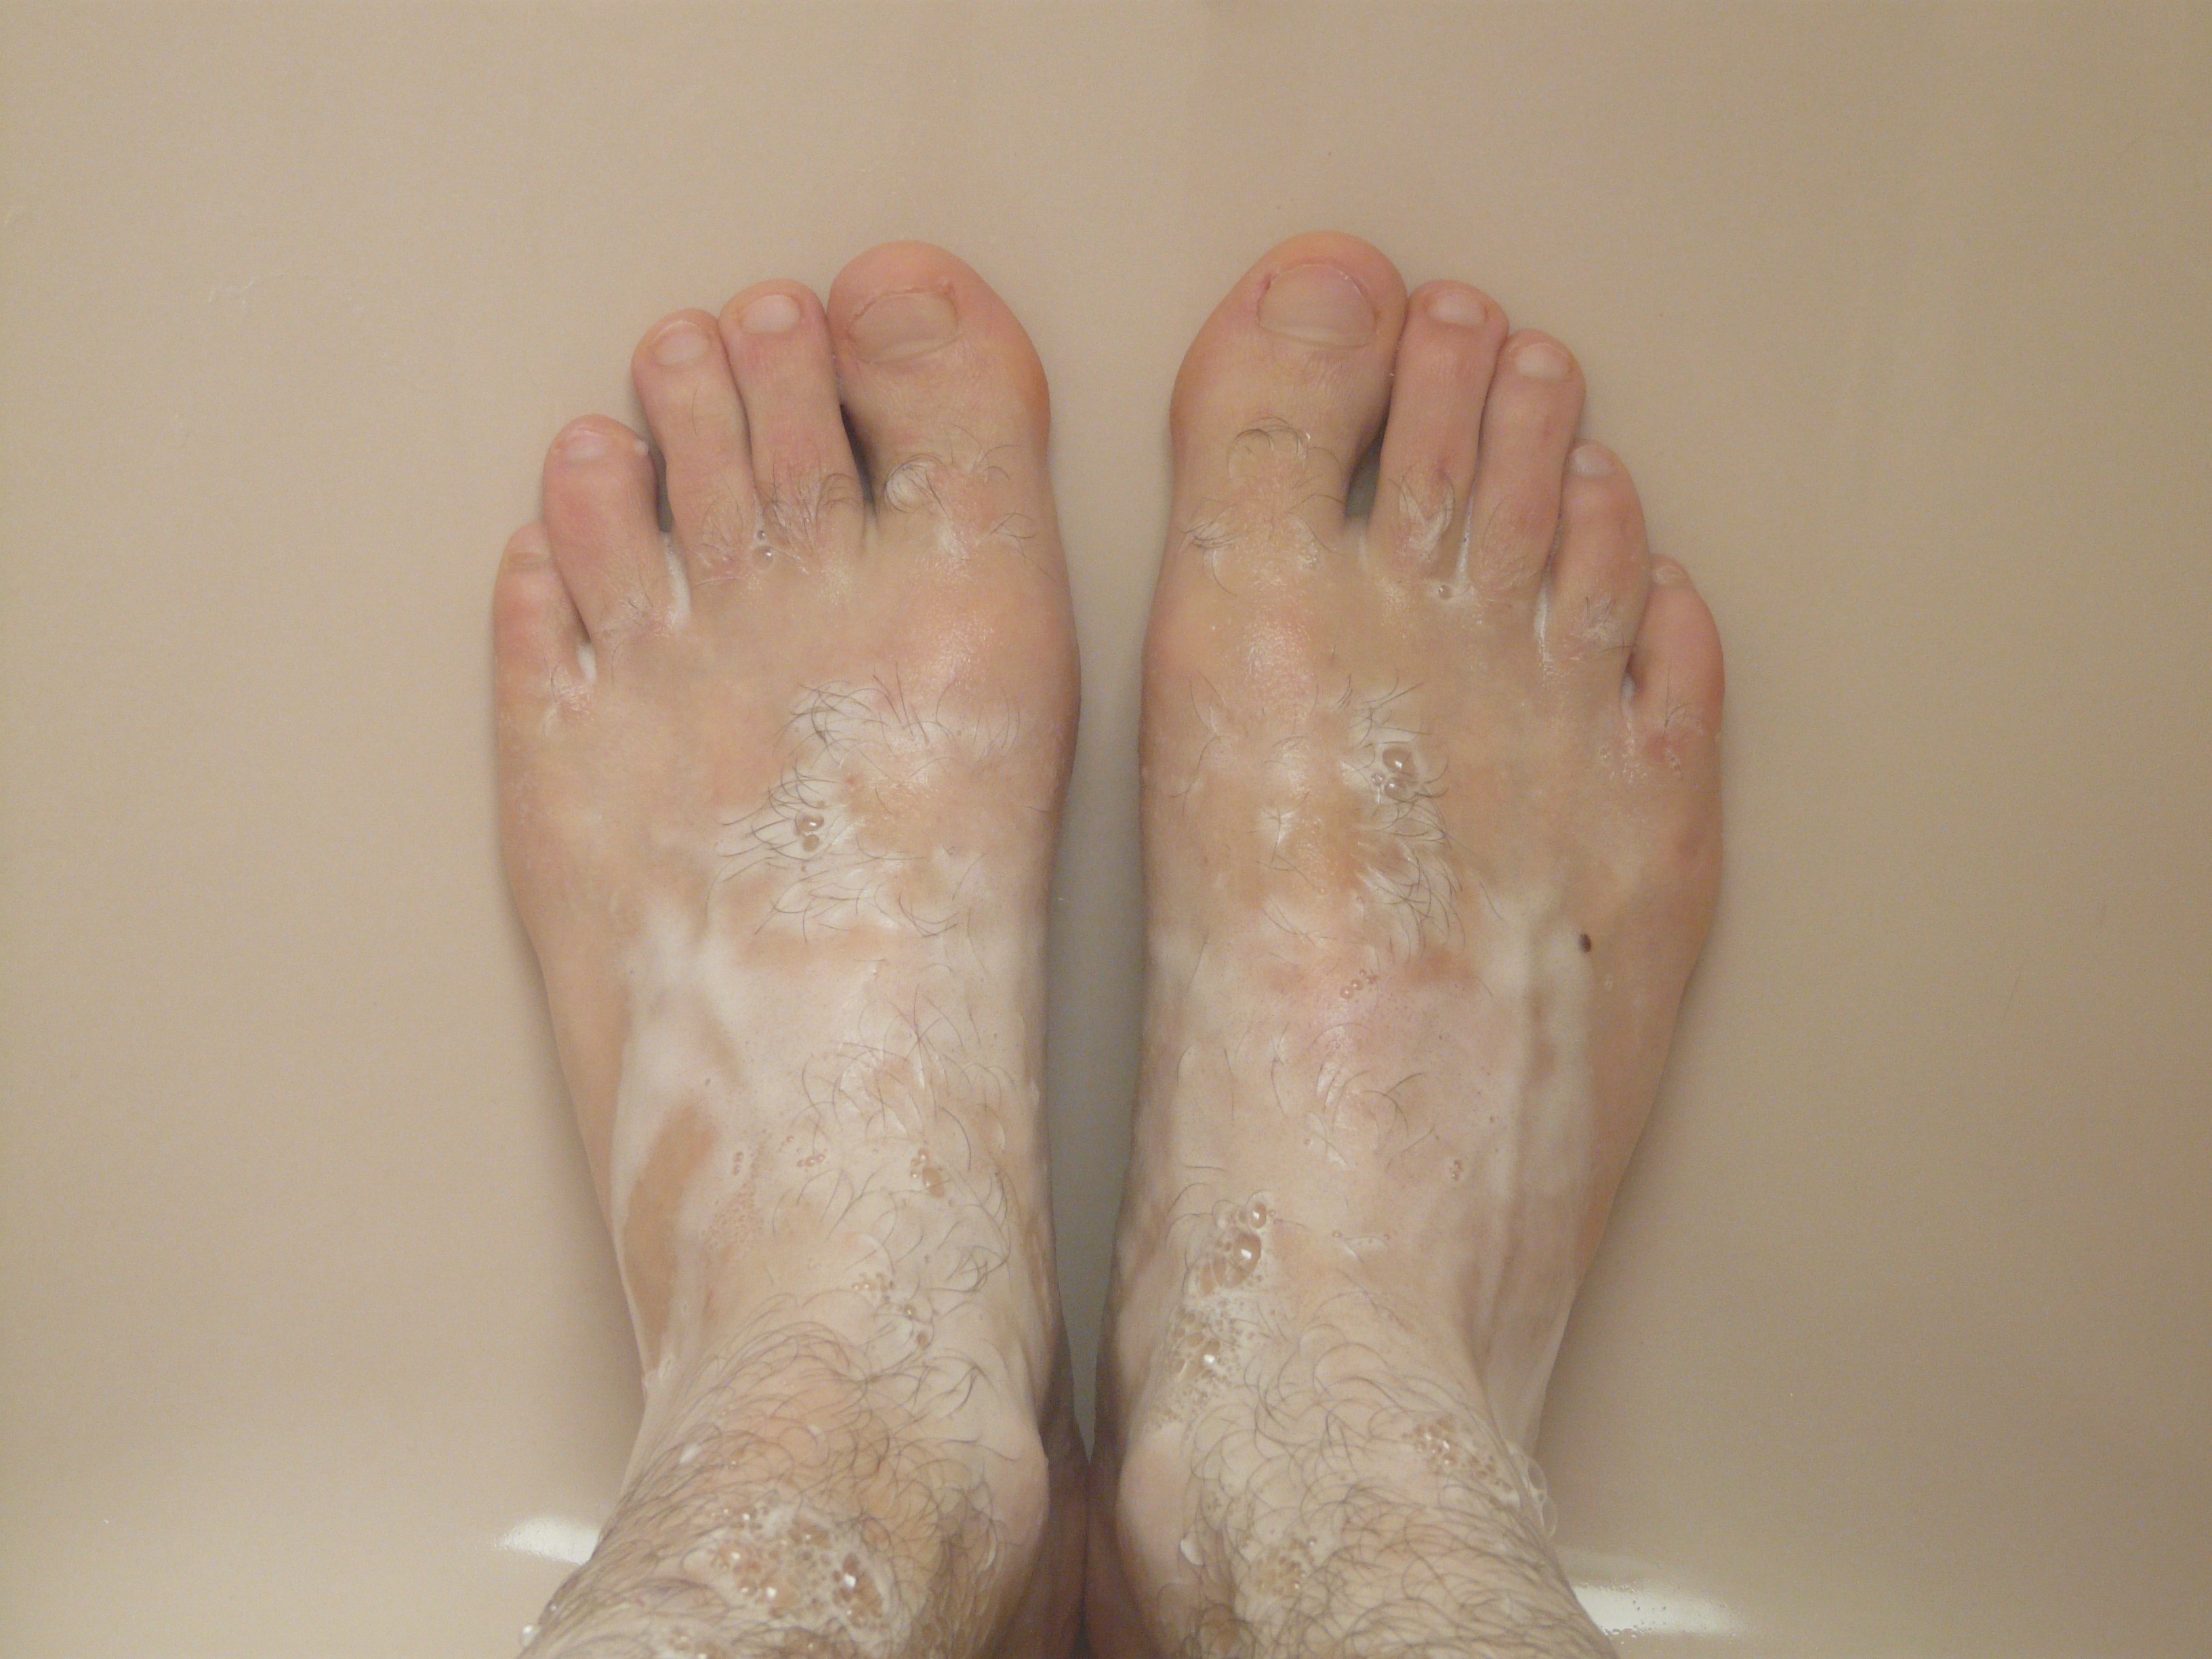
hand, feet, foam, leg, swim, finger, foot, clean, wash, human, arm, nail, human body, barefoot, limbs, skin, bath, bad, toe, ten, shower, part of the body, frothy, washing up, laundry day